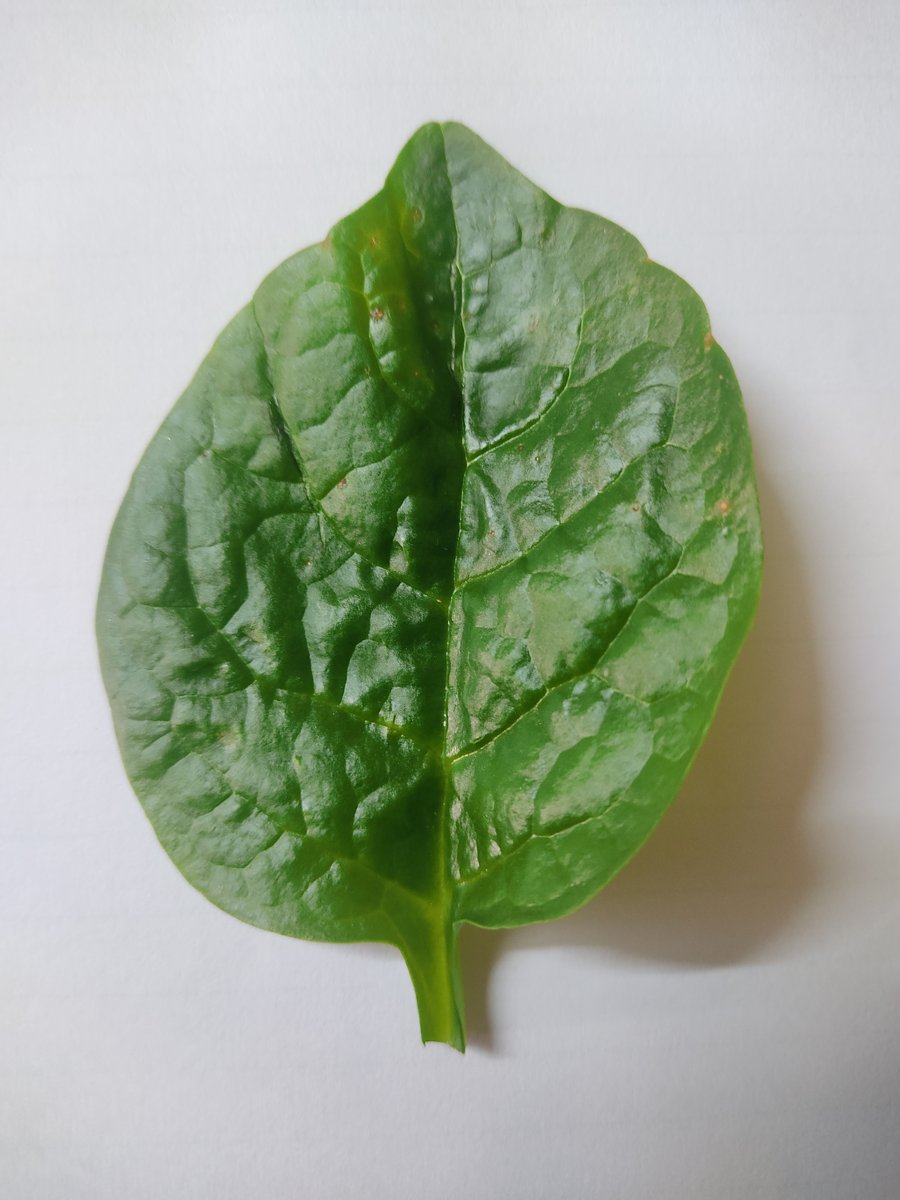
Label: Healthy-Leaf